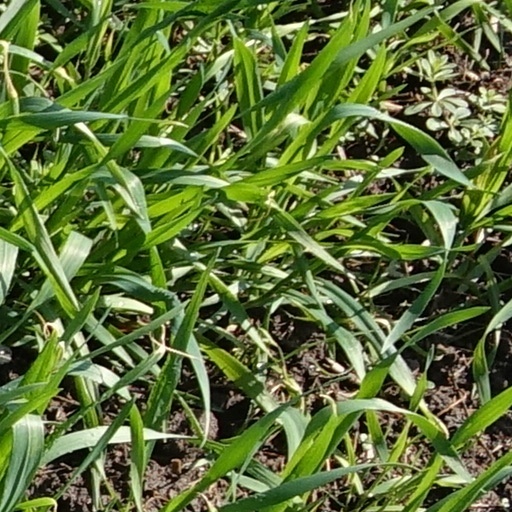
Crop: wheat